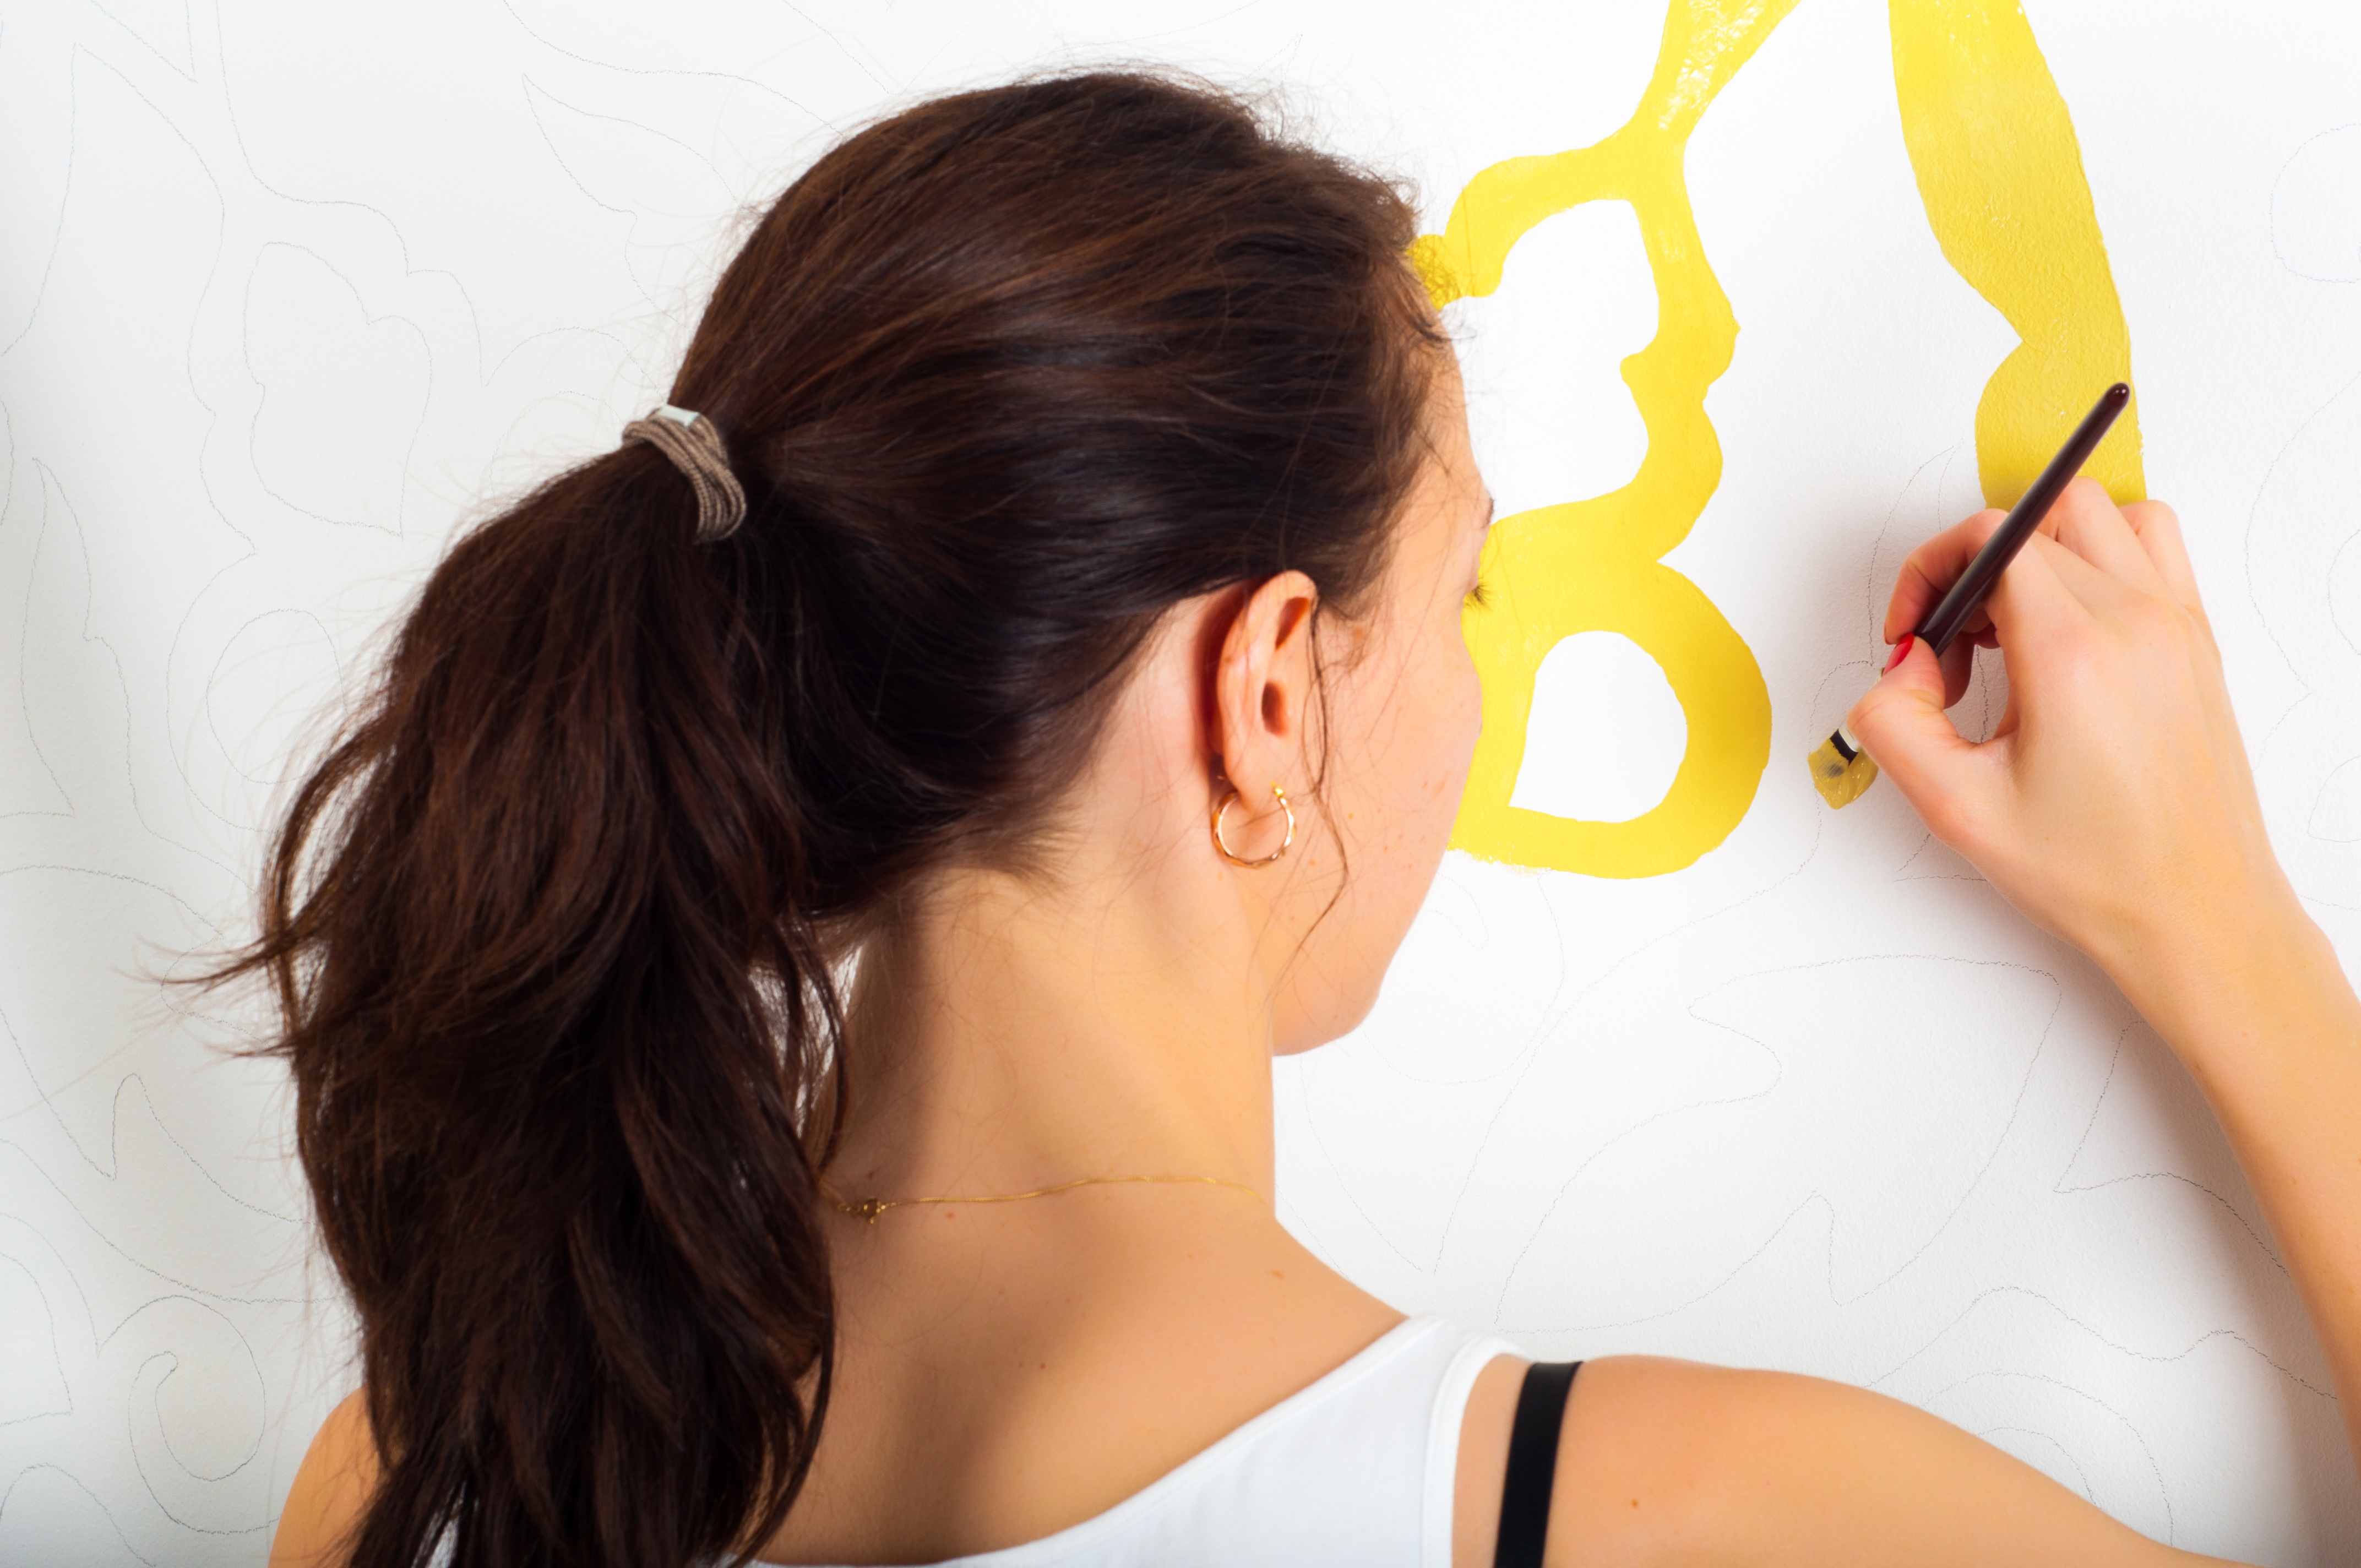
work, person, people, girl, woman, hair, house, interior, home, wall, brush, standing, construction, repair, young, color, indoor, housework, paint, ear, room, hairstyle, smiling, painting, long hair, human body, face, nose, painter, design, happy, neck, eye, glasses, head, skin, new, beauty, beautiful, build, diy, organ, roller, job, renovation, decorating, repainting, applying, photo shoot, brown hair, improvement, sense